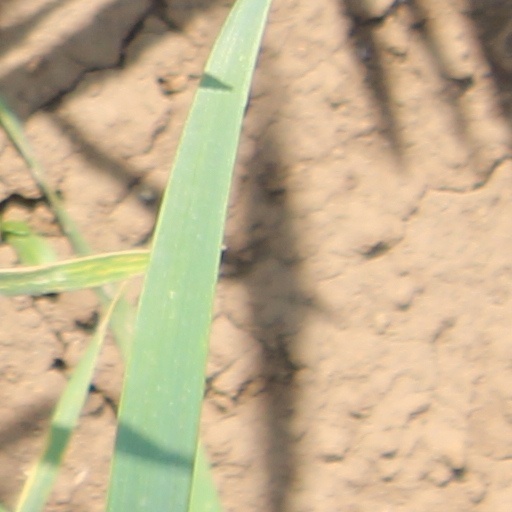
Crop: wheat